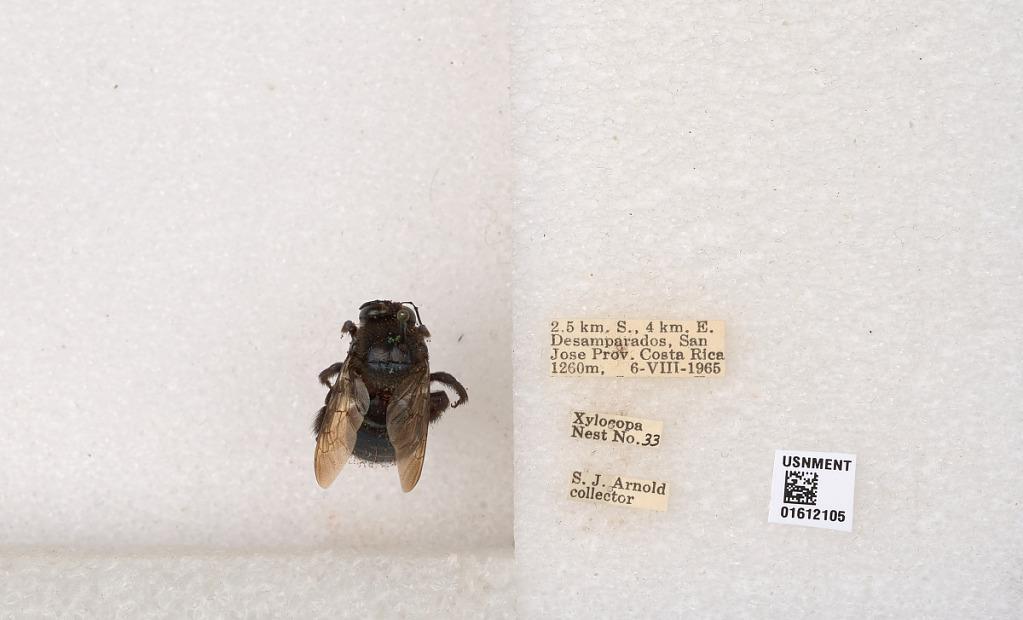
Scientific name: Xylocopa (Schonnherria) lateralis Say
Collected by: J. Araujo
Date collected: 1965-8-6
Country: Costa Rica
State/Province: San Jose
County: Desamparados
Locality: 2.5 km. S., 4 km. E. Desamparados